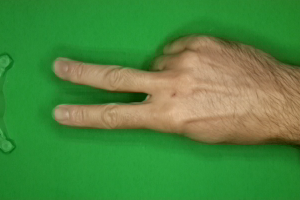
Label: scissors